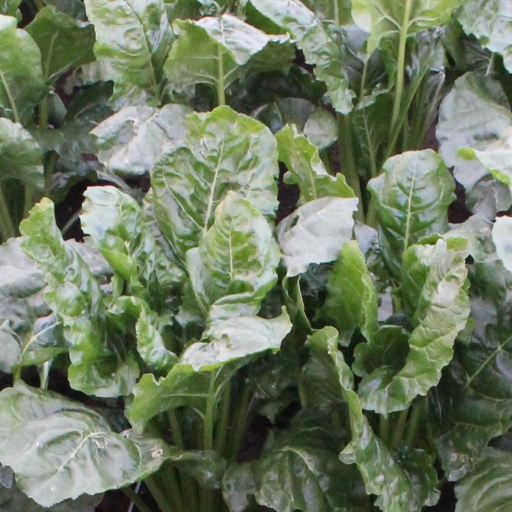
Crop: sugar beet